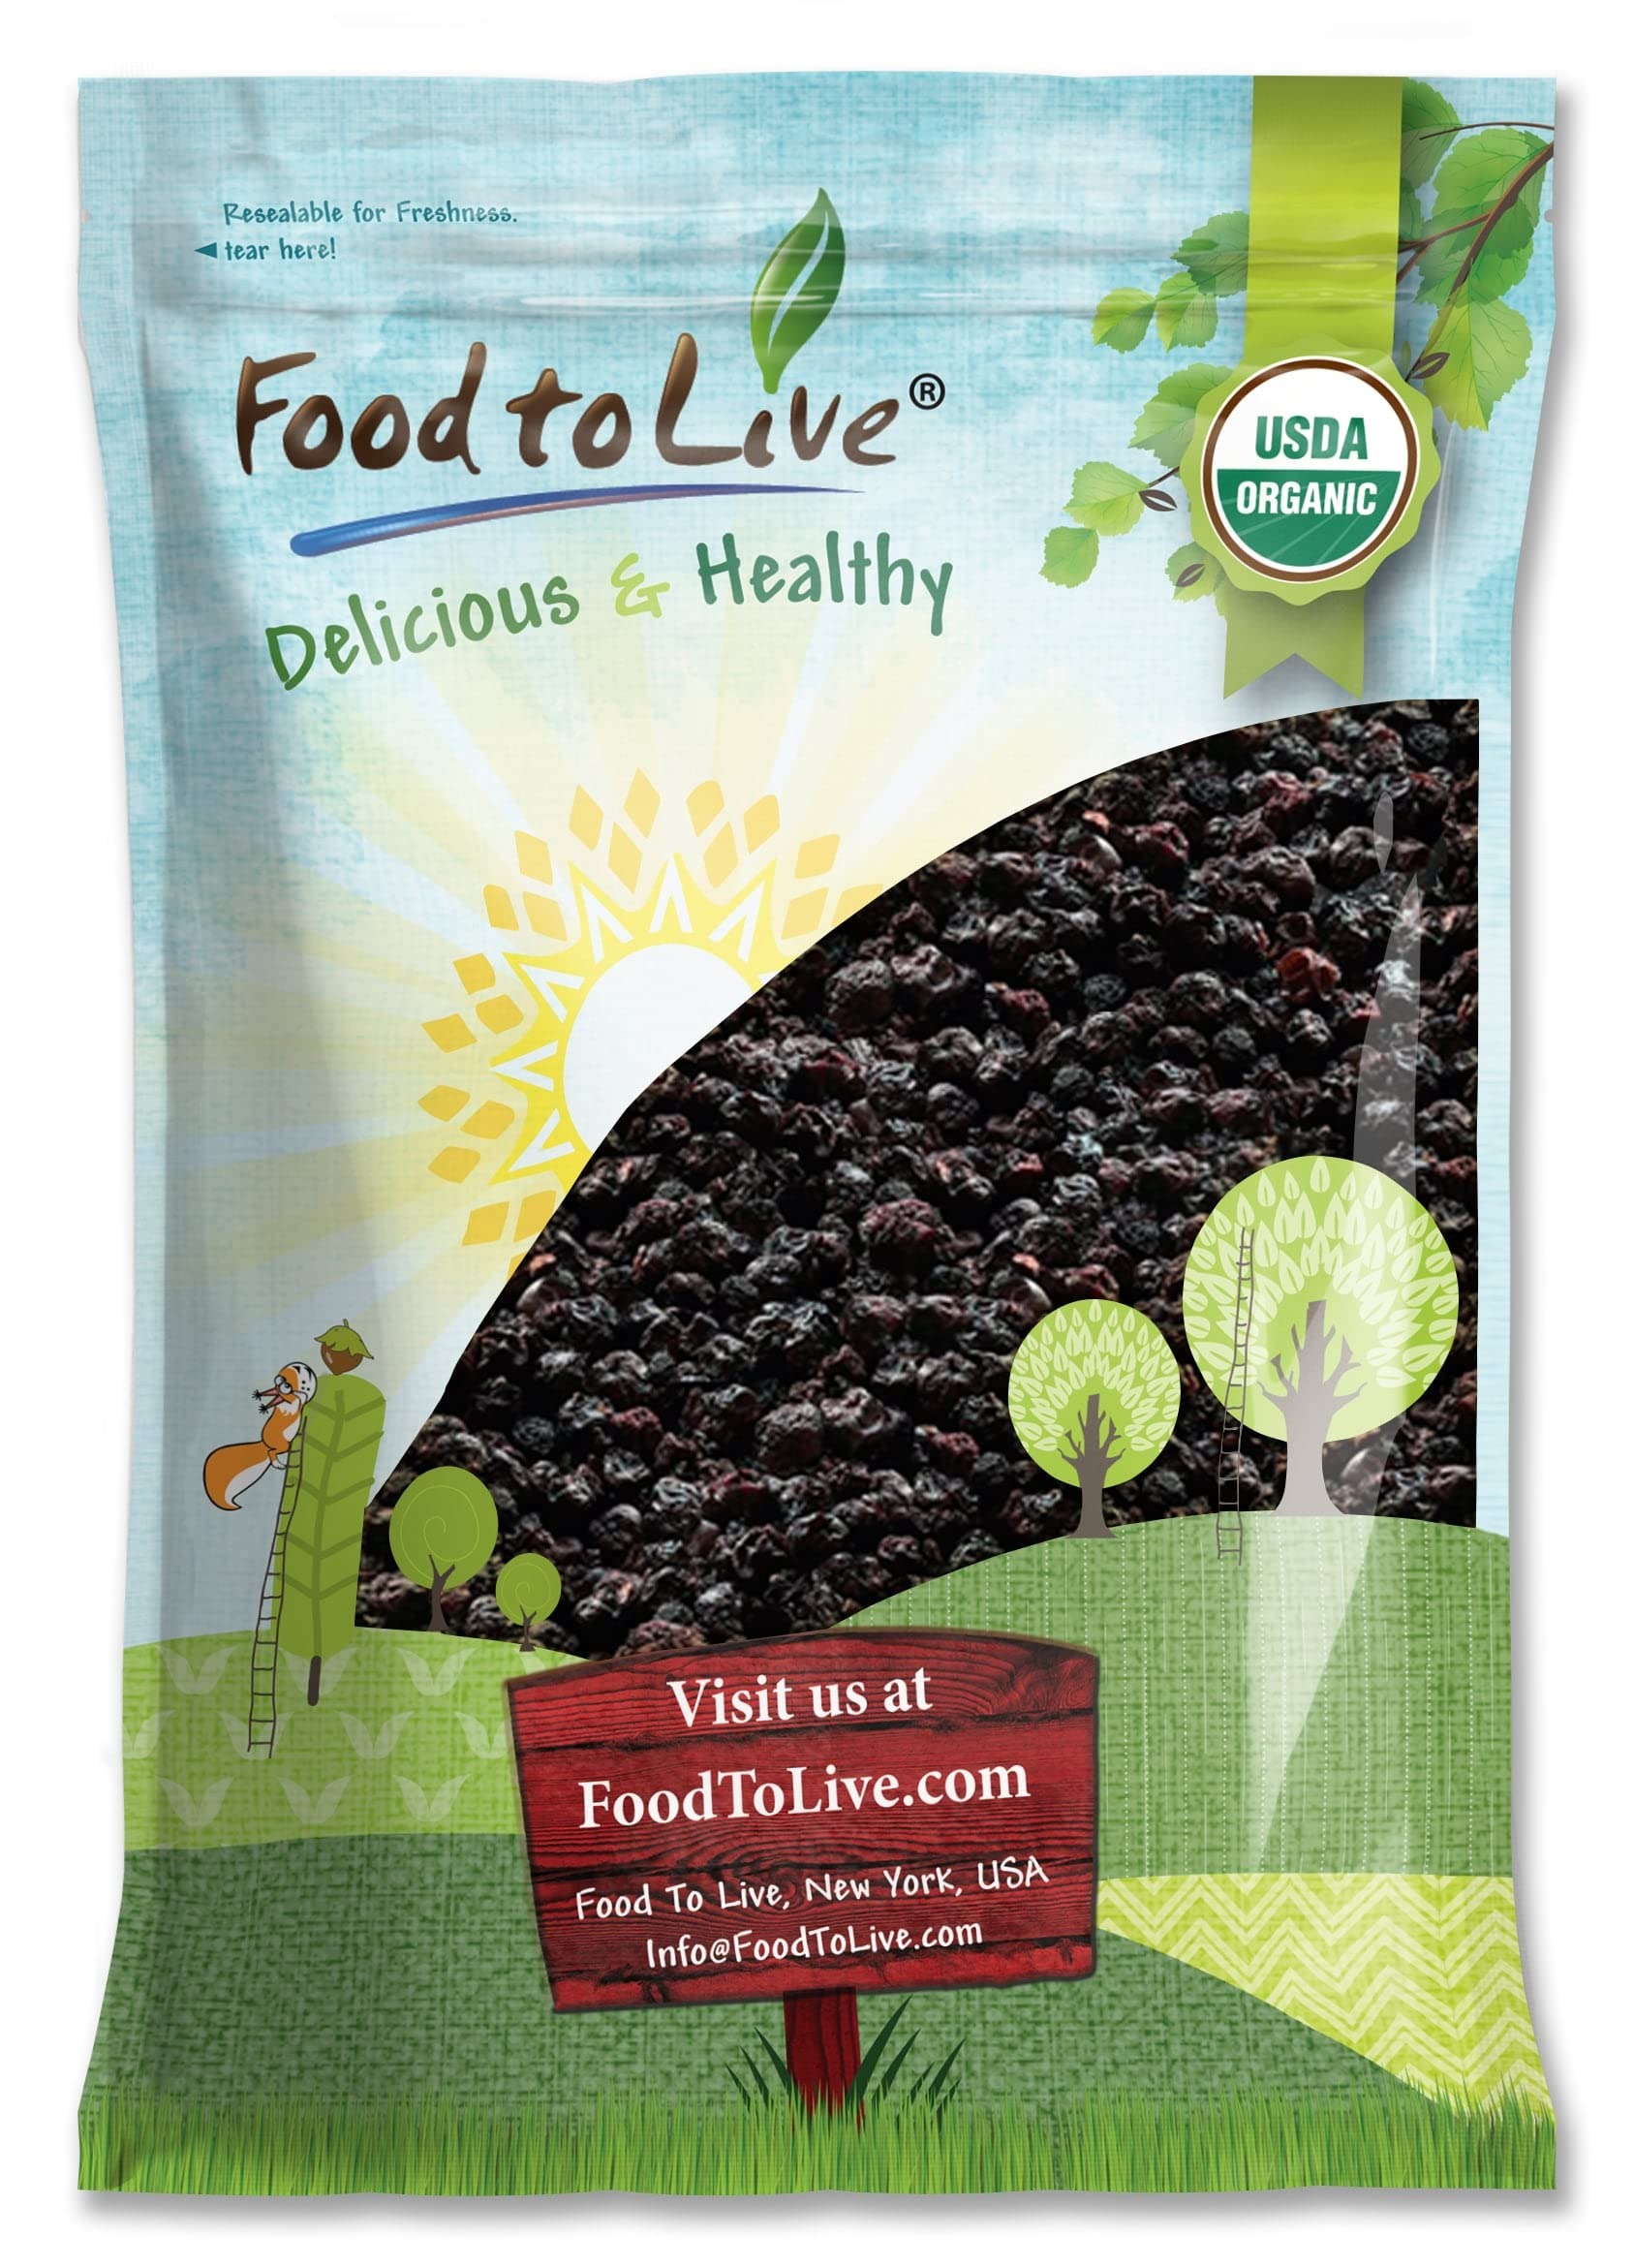
Item Name: Food to Live Organic Bing Cherries, 10 Pounds California Sun-Dried Sour, Non-GMO, Pitted, Tart, Unsweetened, Unsulfured, Non-Infused, Non-Oil Added, Non-Irradiated, Vegan, Raw, Bulk
Bullet Point 1: CERTIFIED ORGANIC: Bing Cherries from Food To Live are 100% free of contaminants and GMO.
Bullet Point 2: FIBER AND NO FAT: Dried Organic Cherries are packed with dietary fiber and make a great healthy snack.
Bullet Point 3: ANTIOXIDANT BOOST: Dried cherries contain lots of vitamin C and vitamin A as well as precious flavonoids.
Bullet Point 4: VARIOUS USE: Our dried cherries can be used to make many delicious dishes, especially baked goods.
Bullet Point 5: LOW GLYCEMIC INDEX: Organic Bing Cherries is given an index of 25.
Value: 160.0
Unit: Ounce

Price: 121.28